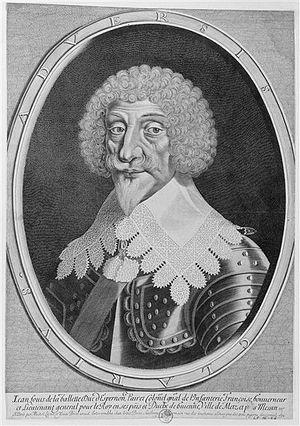
Jean-Louis de La Valette, duc d'Épernon en 1632 (estampe, château de Versailles)
Jean-Louis de Nogaret, seigneur de La Valette et de Caumont, duc d'Épernon, militaire français, est l'un des mignons du roi Henri III, avant de devenir son favori, conjointement avec le duc Anne de Joyeuse puis seul après le décès de ce dernier.
Le titre de captal de Buch désigne les seigneurs qui régnaient du Moyen Âge jusqu'à la Révolution française sur le captalat de Buch. Le captalat se résume alors à une partie du pays de Buch couvrant un territoire comprenant les paroisses de La Teste, de Gujan et de Cazaux, correspondant aujourd'hui à celui des communes d'Arcachon, de La Teste-de-Buch et de Gujan-Mestras.
L'expression « société d'Ancien Régime » désigne dans cet article le mode d'organisation sociale qui a prévalu dans le royaume de France de la fin du XVIᵉ siècle à la fin du XVIIIᵉ siècle. L'Ancien Régime est en effet le nom donné au régime politique de l'histoire de France qui prévalait durant les deux siècles antérieurs à la Révolution française. Alexis de Tocqueville contribue à fixer le terme dans son ouvrage L'Ancien Régime et la Révolution. La plupart des historiens du XIXᵉ siècle font aussi débuter cette période avec l'accession au trône de France d'Henri IV en 1589, qui initie le règne de la branche de Bourbon.